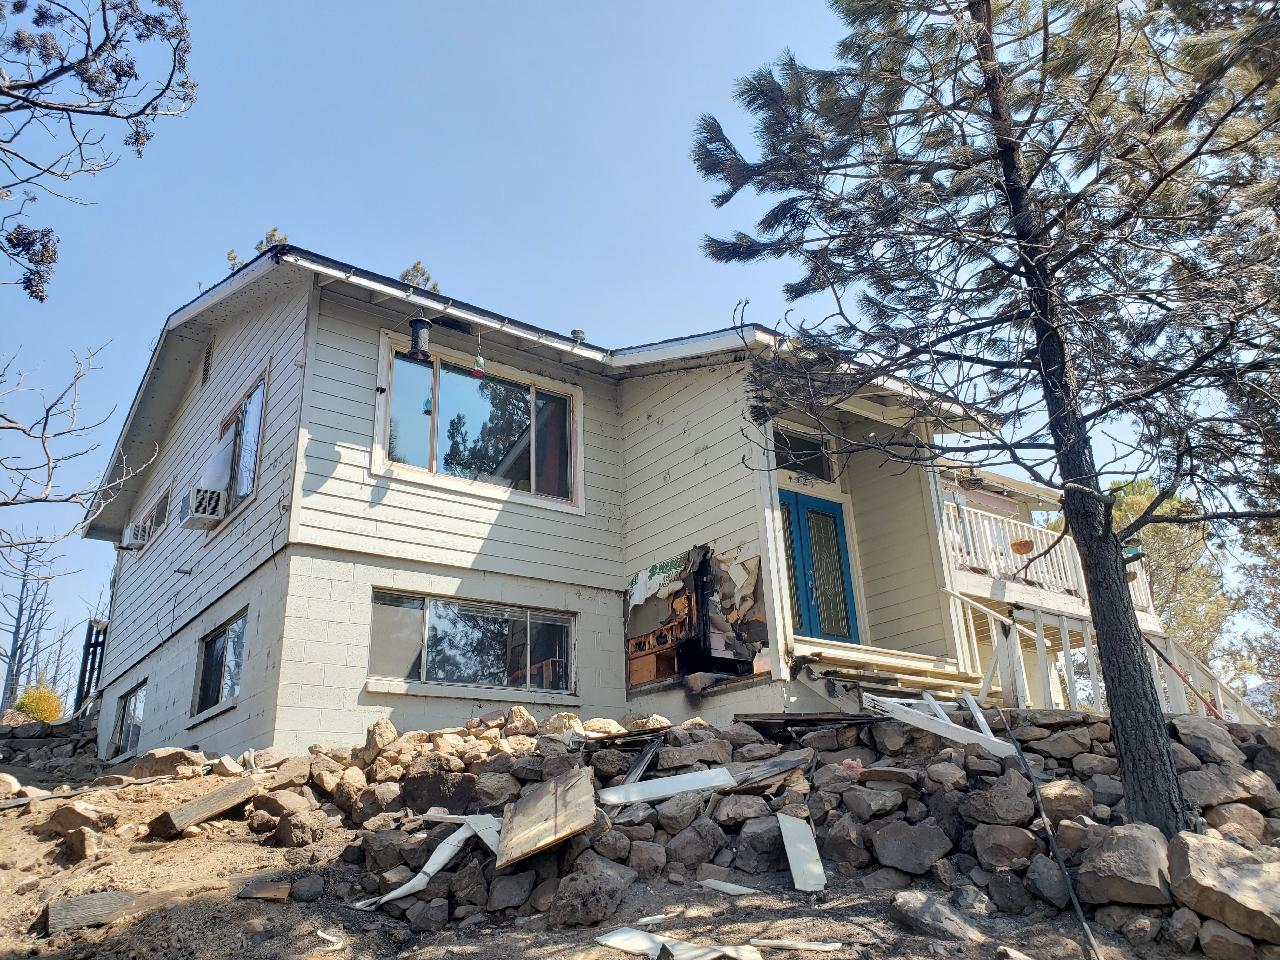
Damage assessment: minor